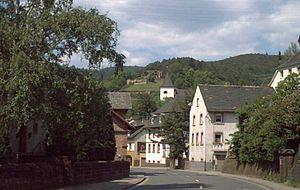
Neidenfels est une municipalité allemande située dans le land de Rhénanie-Palatinat et l'arrondissement de Bad Dürkheim.